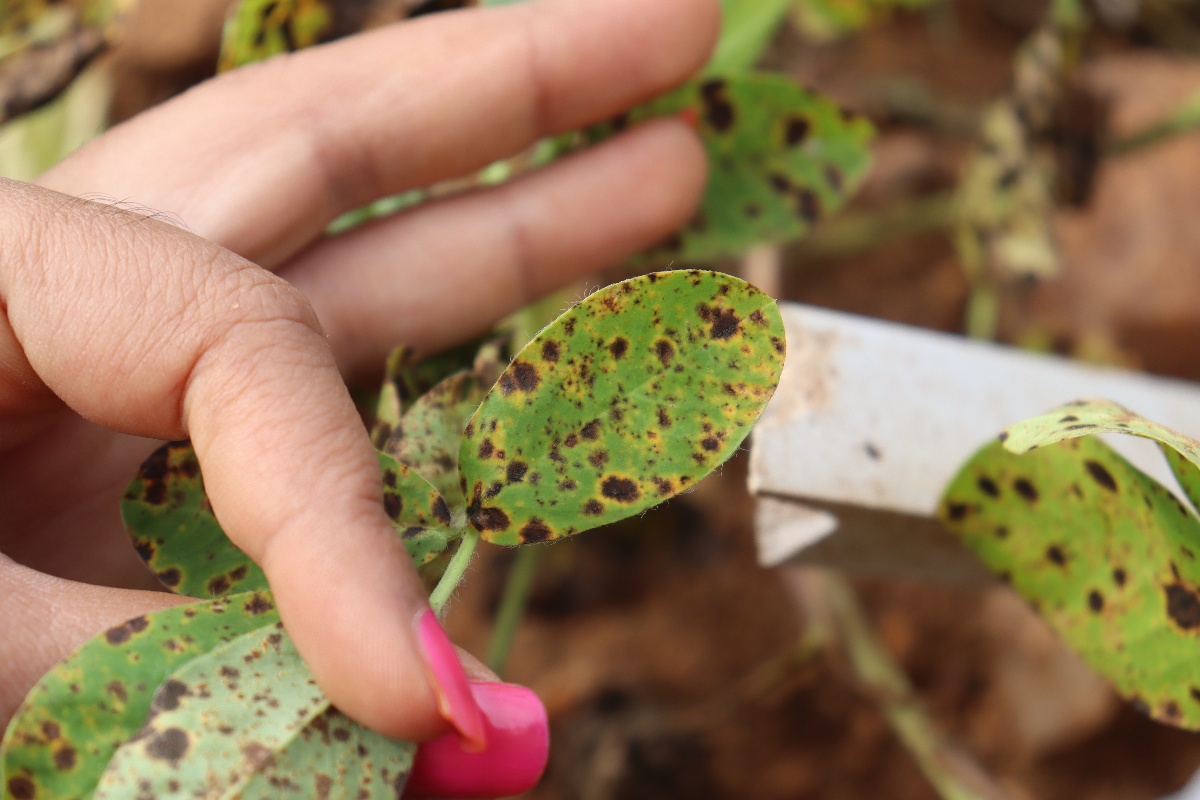
Label: late leaf spot